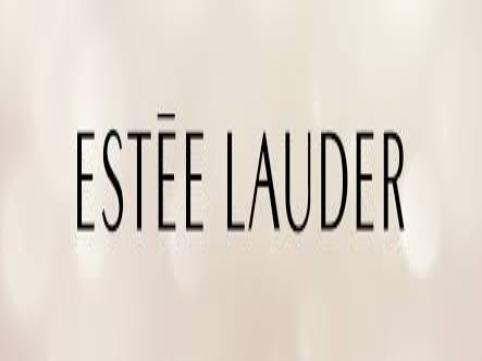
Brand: Estee Lauder
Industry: Necessities